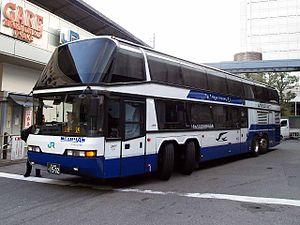
Le Neoplan N128/4 Megaliner est un modèle d'autocar proposé par l'allemand Neoplan de 1983 à 2000.